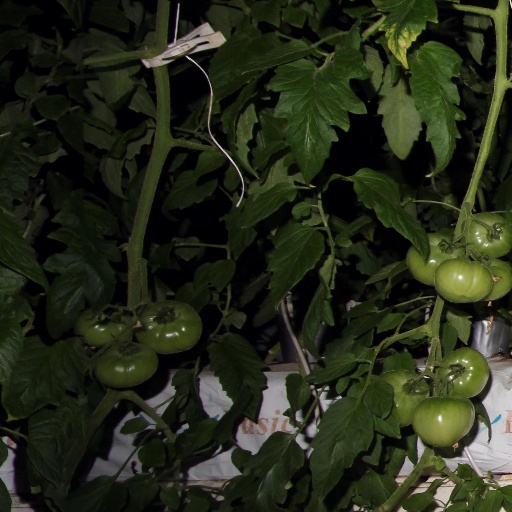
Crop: tomato